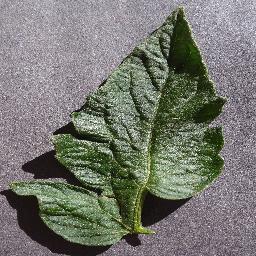
Label: Tomato___healthy